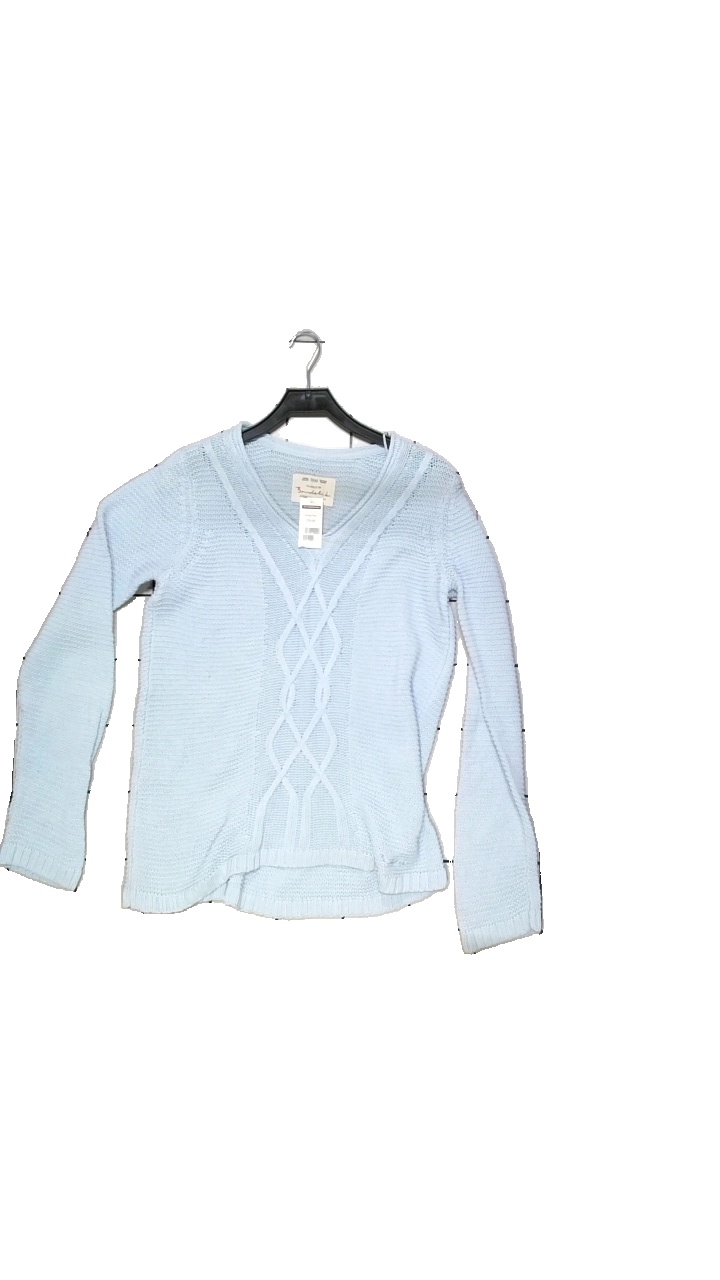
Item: Sweater (Ladies)
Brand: Bondelid
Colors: Blue
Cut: Regular, V-collar
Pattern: Embroidered
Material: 60% cotton, 40% acrylic
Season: Autumn
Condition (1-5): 4
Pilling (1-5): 5
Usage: Reuse
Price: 100-150